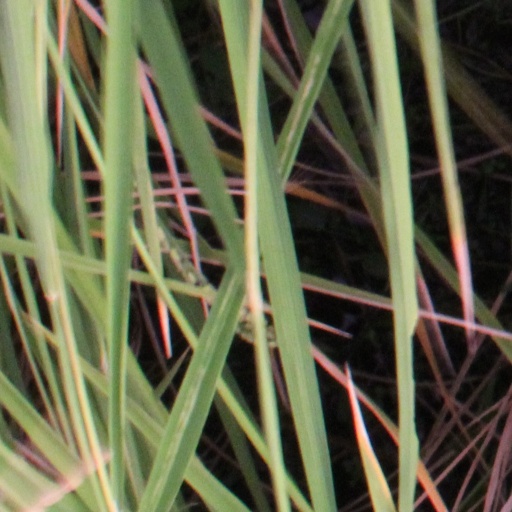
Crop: rice